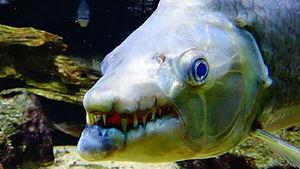
Hydrocynus goliath - Poisson-chien - Aquarium tropical du Palais de la porte Dorée, Paris, ile de France, France - 12/2014
Le poisson tigre goliath ou encore Poisson-chien et appelé localement mbenga est une espèce de poissons d'eau douce. Il se rencontre dans les grands lacs africains et les principaux fleuves. Il fait partie de la famille des Alestidés et de l'ordre des Characiformes.
Hydrocynus est un genre de poissons de la famille des Alestidae.